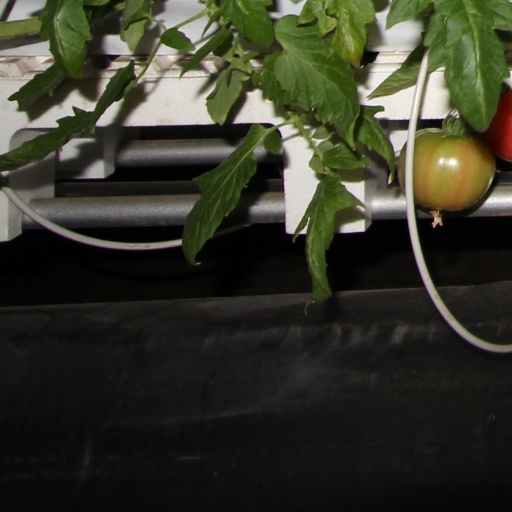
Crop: tomato